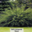
Label: willow_tree